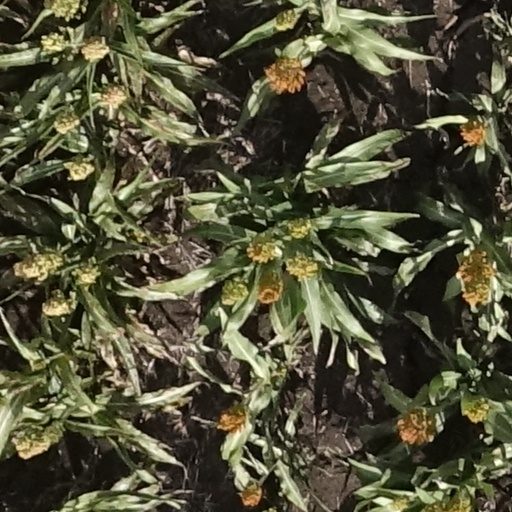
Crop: sorghum